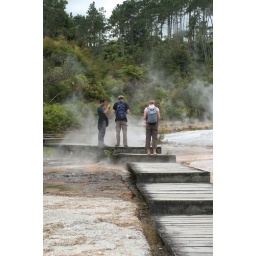
Steaming hot water trickles across the rock terraces into the Lake below